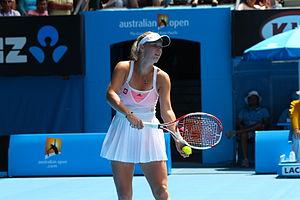
Caroline Wozniacki, née le 11 juillet 1990 à Odense, est une joueuse de tennis danoise, première mondiale pendant 67 semaines entre 2010 et 2012. Elle est la seule joueuse danoise de l'histoire à avoir atteint un tel niveau.